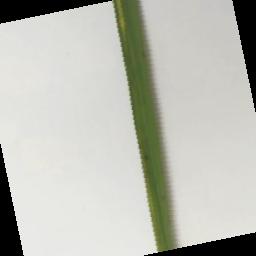
Label: Rice___Brown_Spot